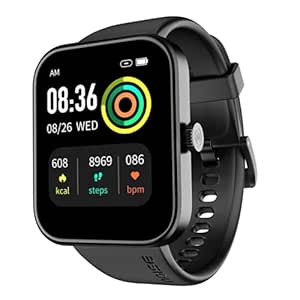
Noise ColorFit Pulse Grand Smart Watch with 1.69"(4.29cm) HD Display
Category: Electronics
Price: 1599 (list price: 3999)
Rating: 4.0 (30,254 ratings)
About this product: 1.69" grand display: Get the rich immersive viewing experience on the 1.69" LCD display.;60 sports modes: Take your pick from a wide range of 60 sports modes. Charging Time 2.5 hours|Instant charge: Now enjoy more than a day’s worth/25 hours of battery in just 15 minutes of charge. Battery Capacity: 260 mAh;150+ cloud-based & customisable watch faces: Choose from 150+ cloud-based and customisable watch faces and change your look to suit your outfit.|Noise Health suite: Get valuable insights about your health from Noise Health Suite featuring 24*7 heart rate, stress, blood oxygen, sleep monitor and menstrual cycle tracking.;Quick-replies to texts and calls: Stay in touch with the world with quick replies available for Android.|IP68 waterproof: Live your life the way you want to, thanks to the IP68 waterproof rating.; 7-day battery: Charge your watch once and go about your week without a hitch.|Connectivity Technology: Usb; Compatible Devices: Smartphone; Included Components: ‎Smartwatch, Magnetic Charger, User Manual, Warranty Card; Item Type Name: Smartwatch